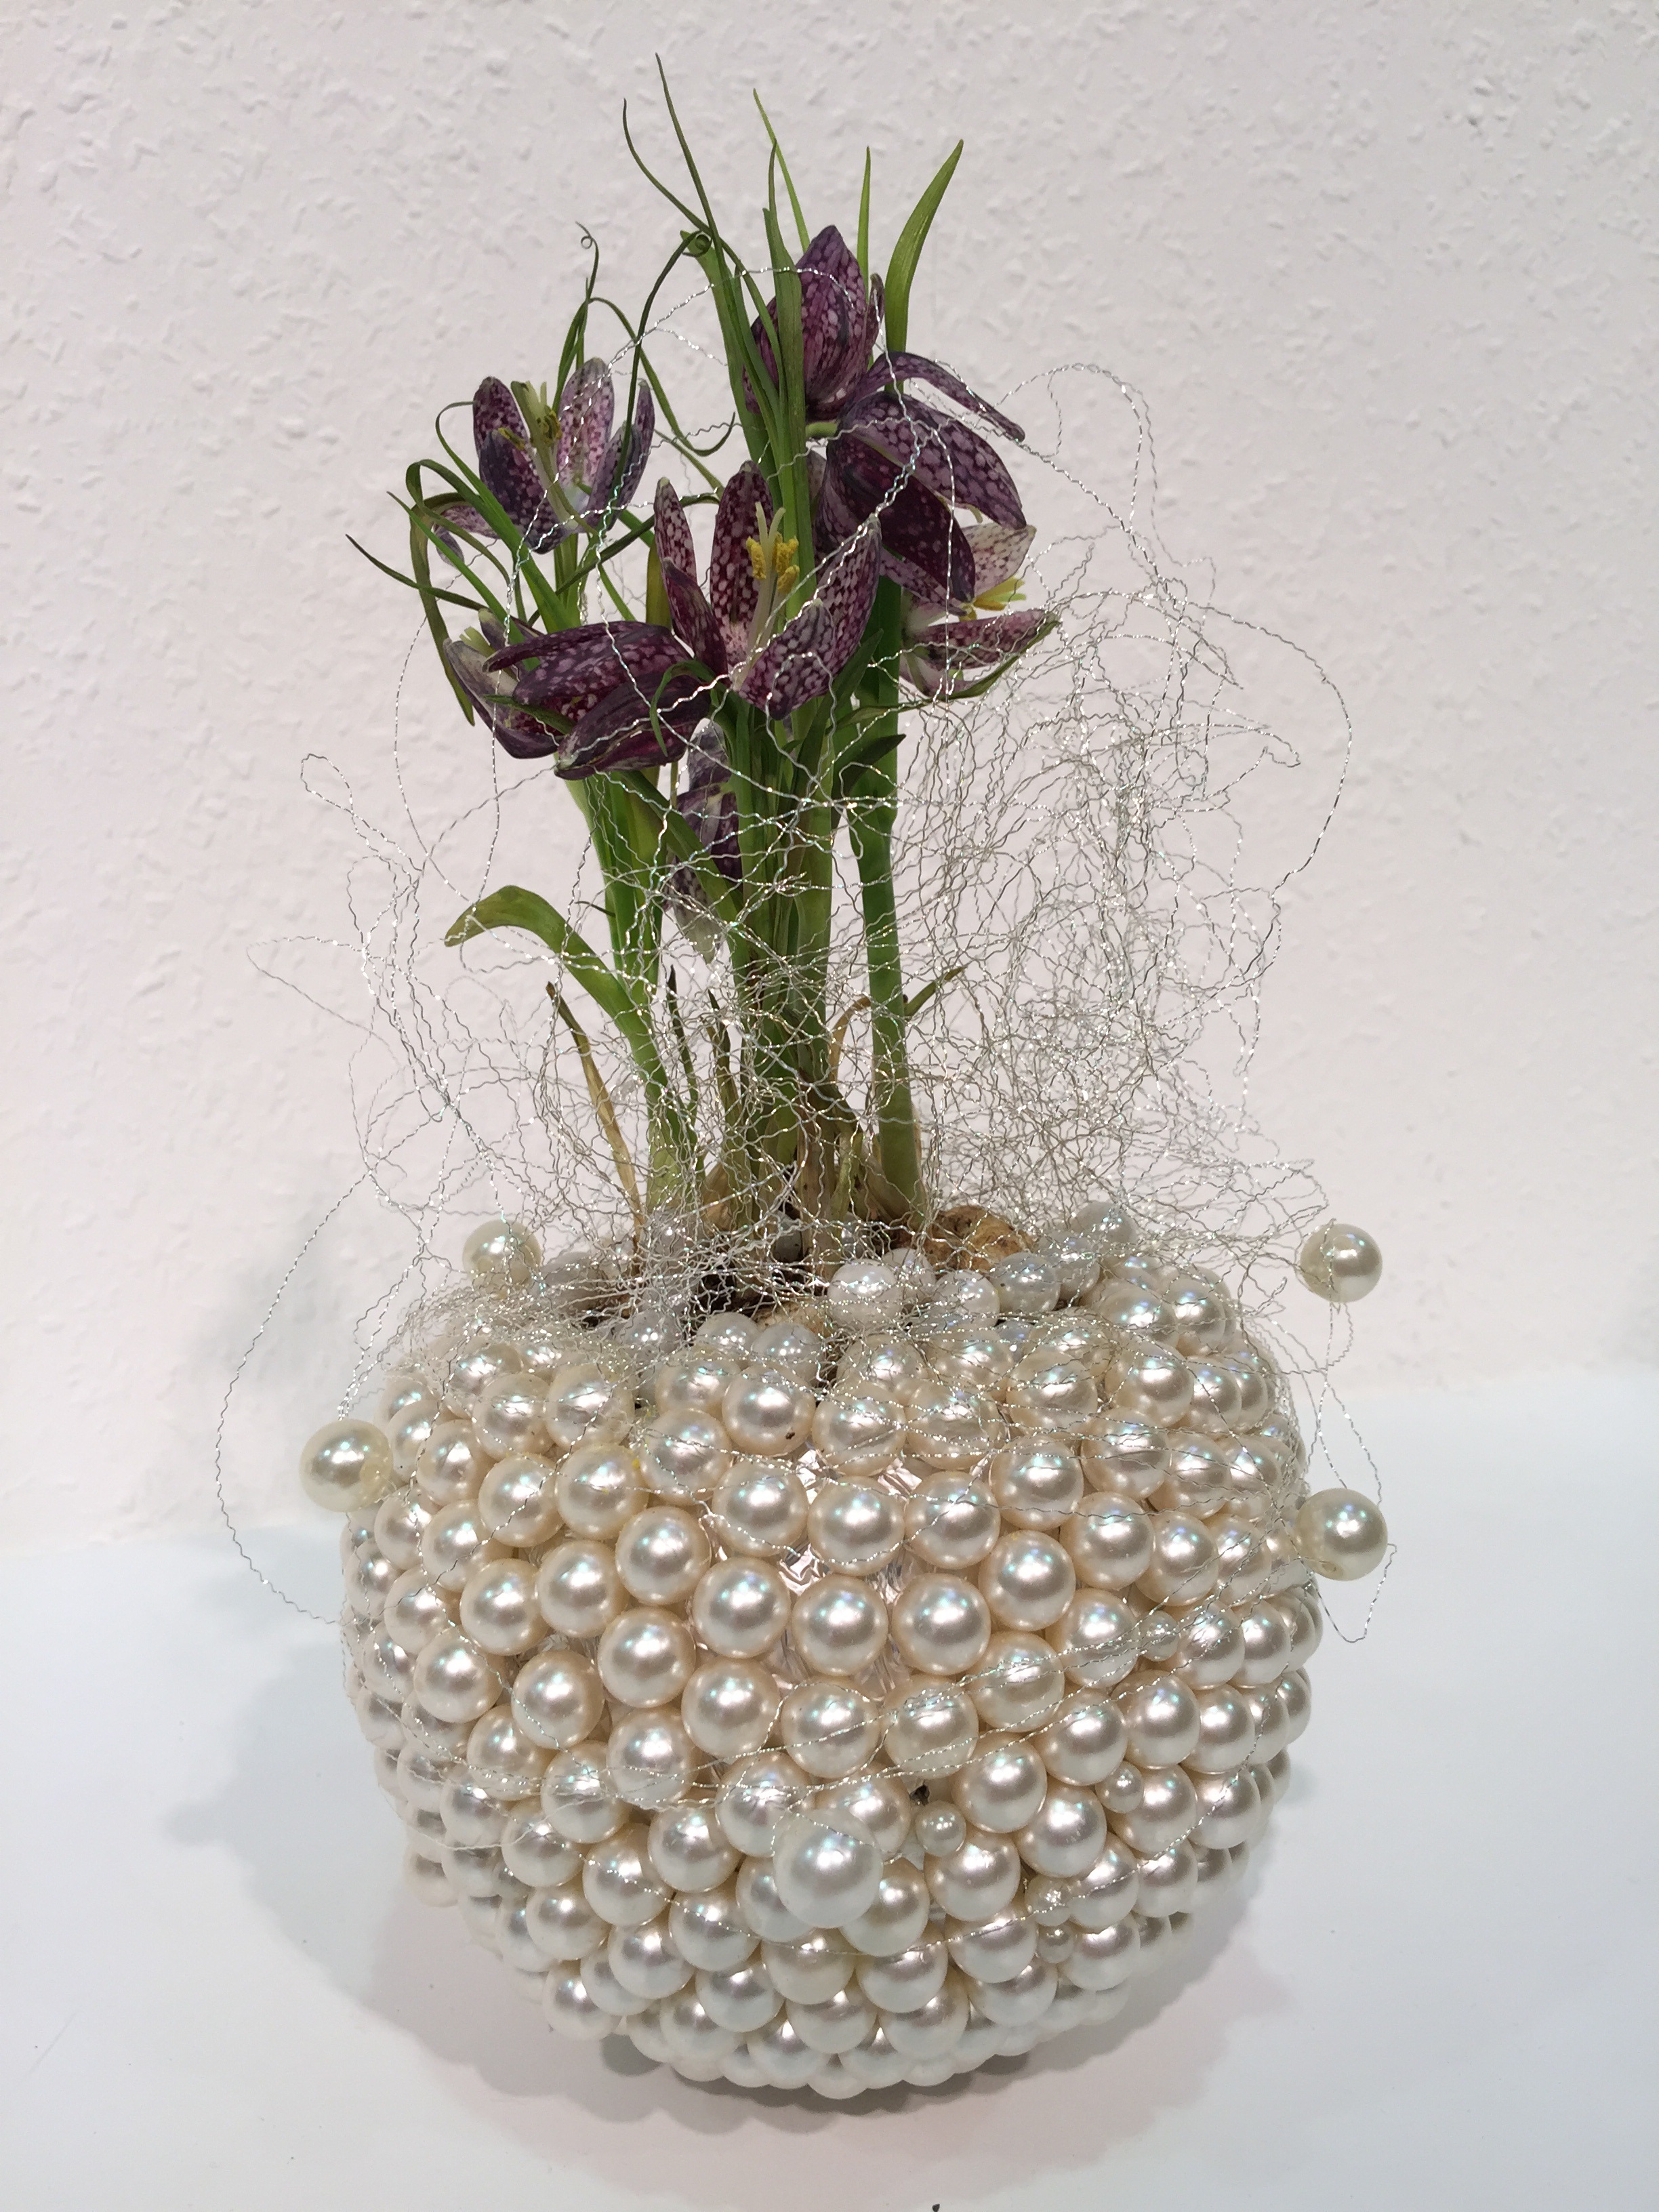
table, nature, white, flower, floral, celebration, bouquet, vase, decoration, green, romantic, close, lighting, flowers, arrangement, christmas decoration, art, chequered, floristry, flower bouquet, cut flowers, floral design, centrepiece, fritillaria meleagris, floral ostergru, blumensrrangement, kiebitzei, flower arranging